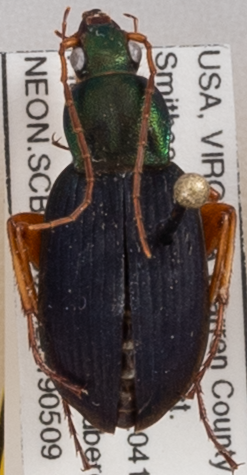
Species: Chlaenius aestivus
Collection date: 2019-05-09
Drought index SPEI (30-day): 1.13
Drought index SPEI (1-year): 2.09
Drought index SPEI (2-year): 2.09